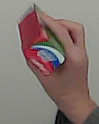
Product: colgate_toothpaste